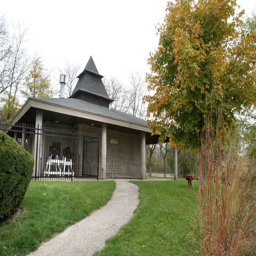
residents can join the pool and cabana club .